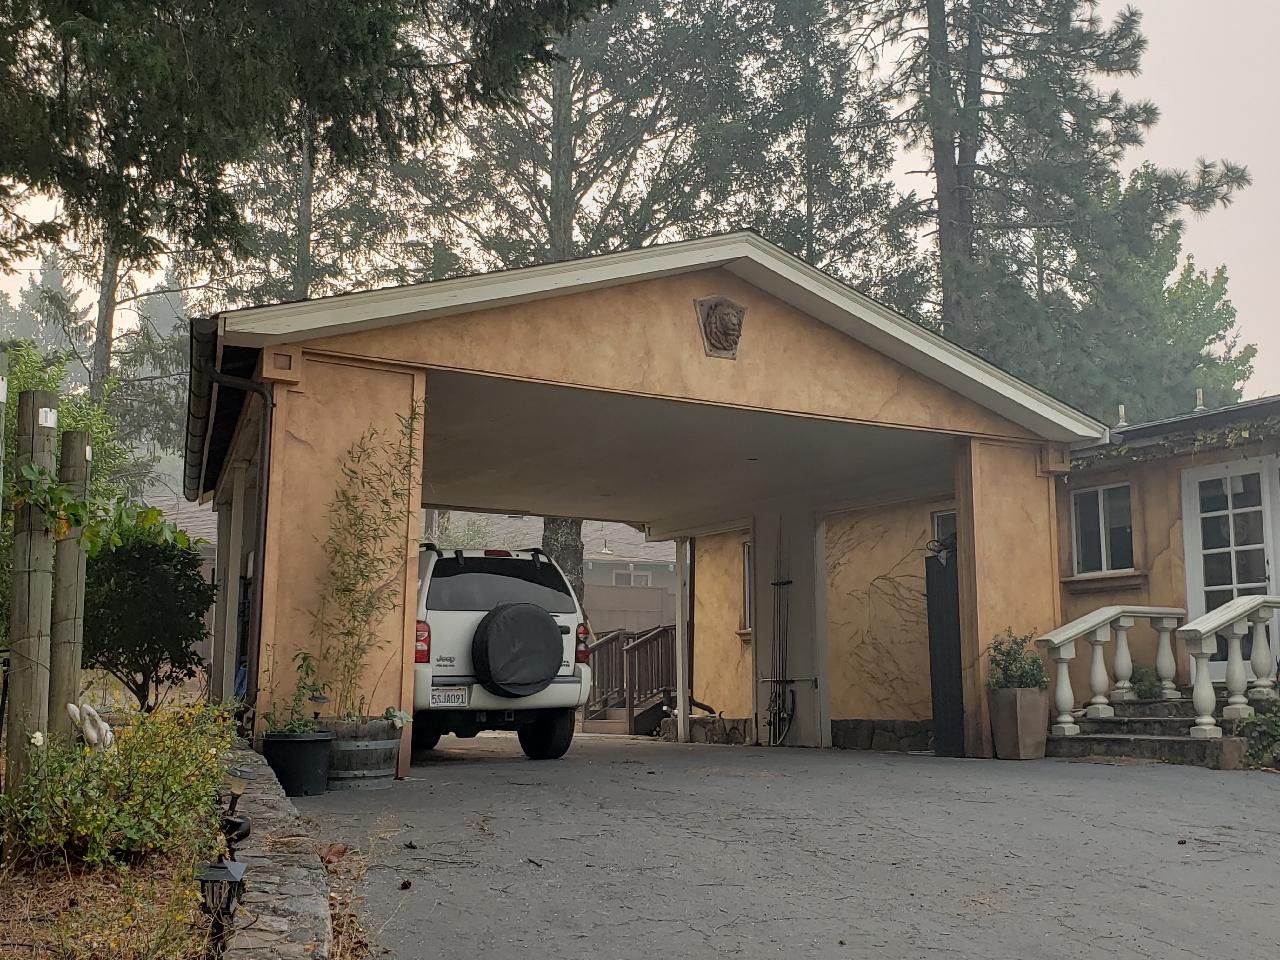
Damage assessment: no_damage